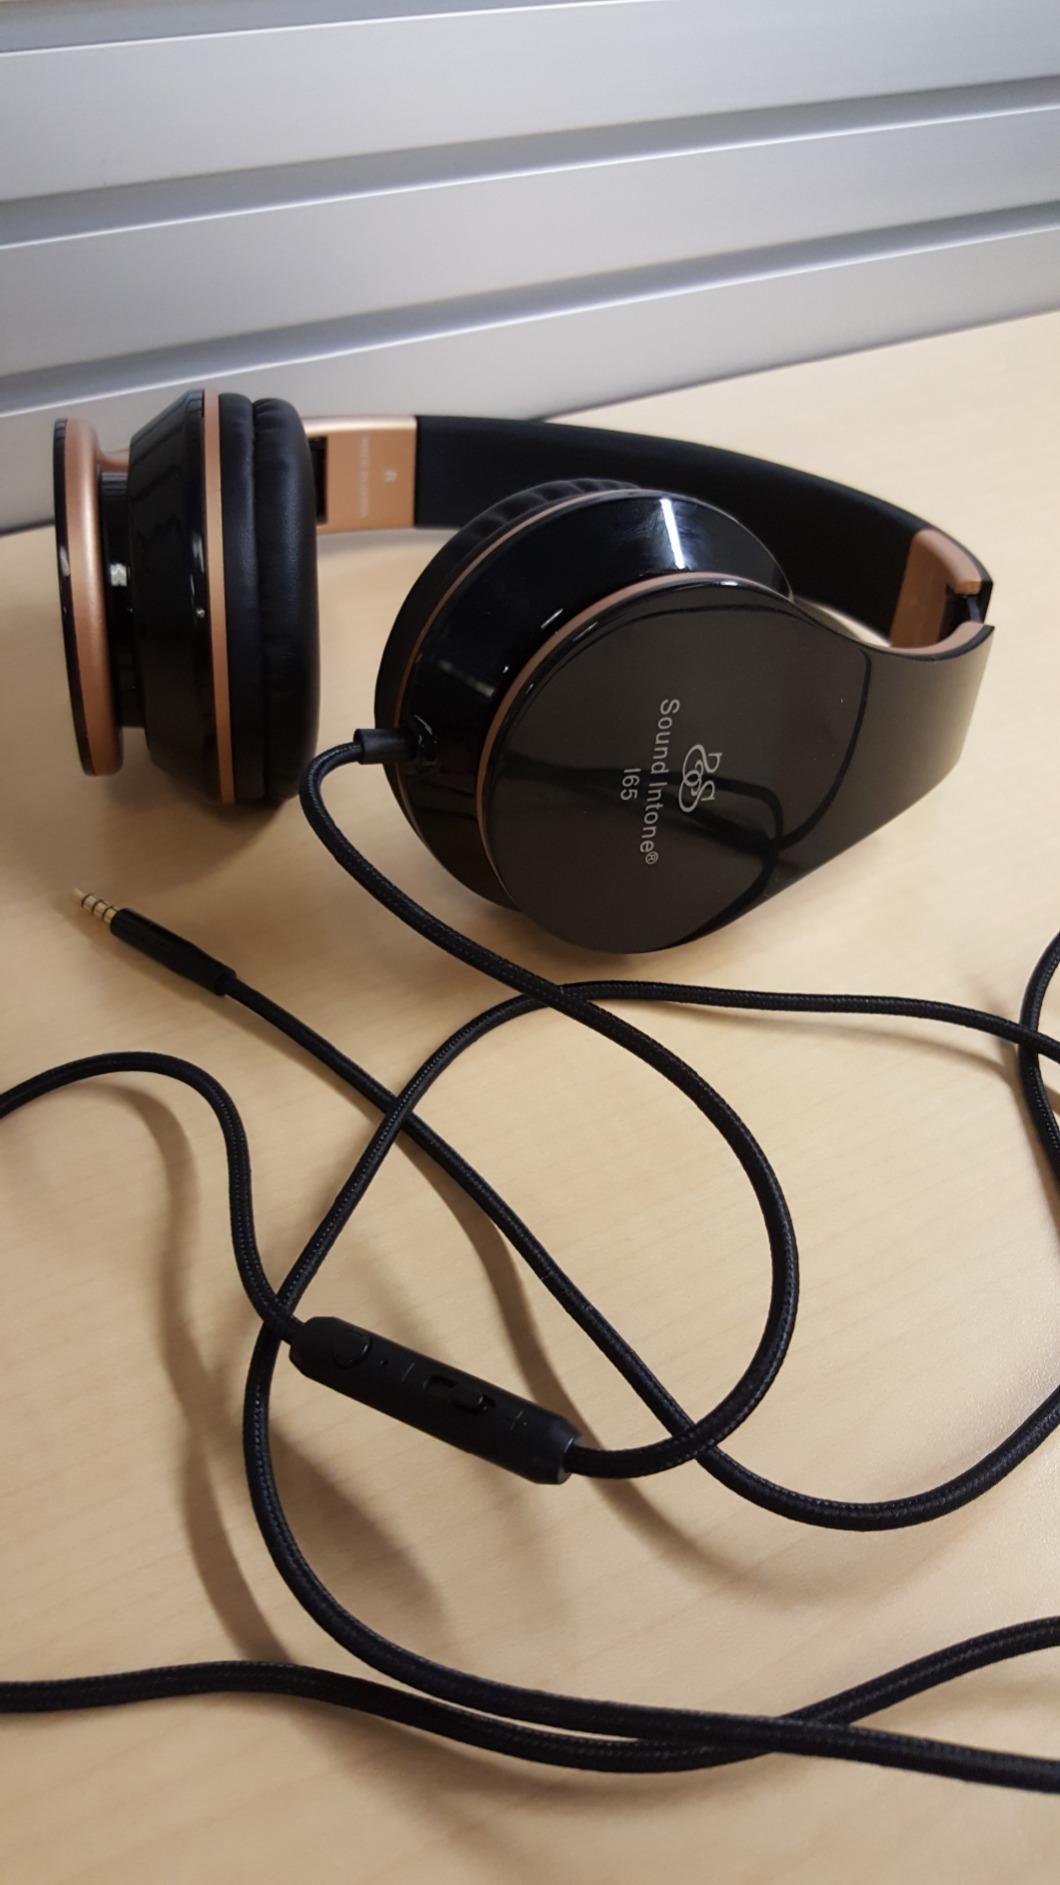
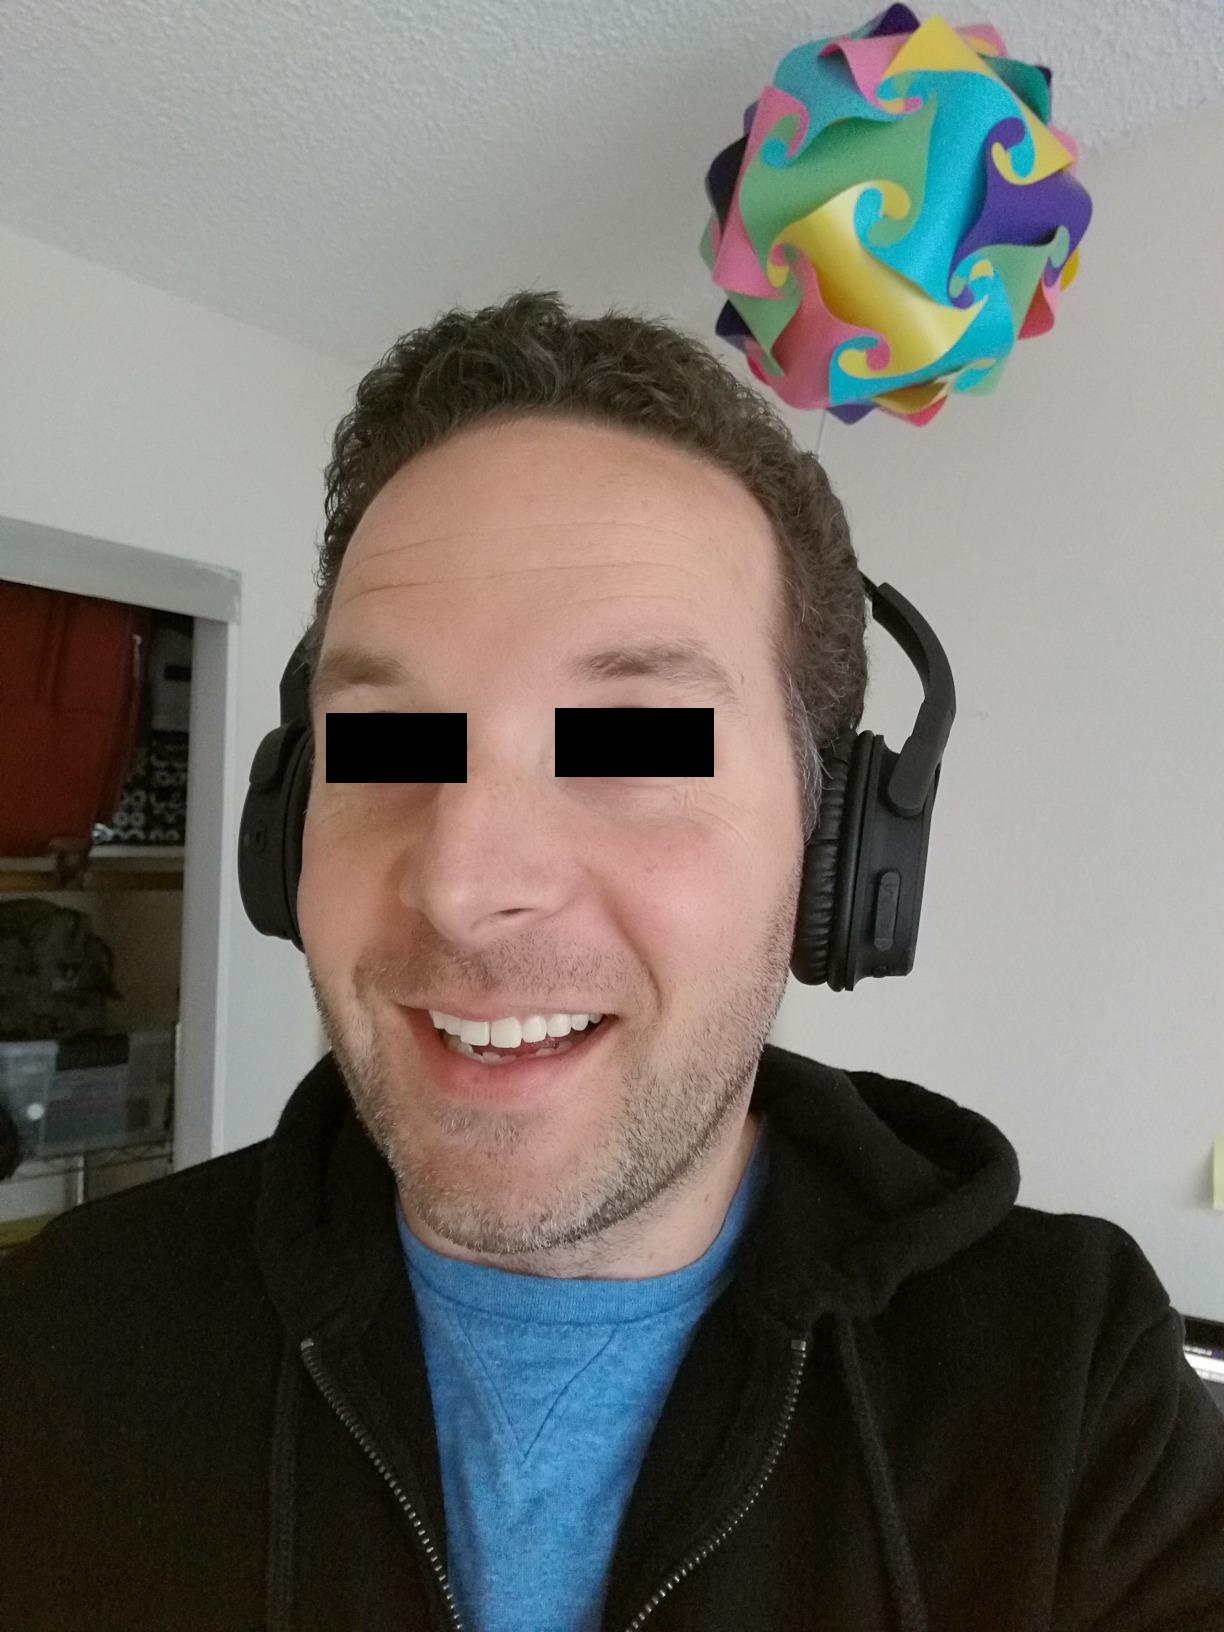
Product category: headphones
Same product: no